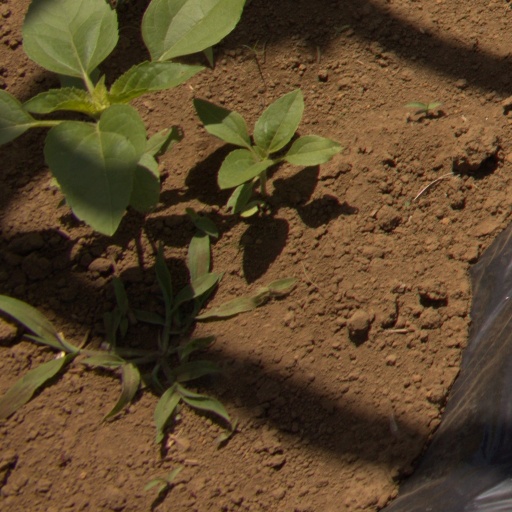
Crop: Jerusalem artichoke